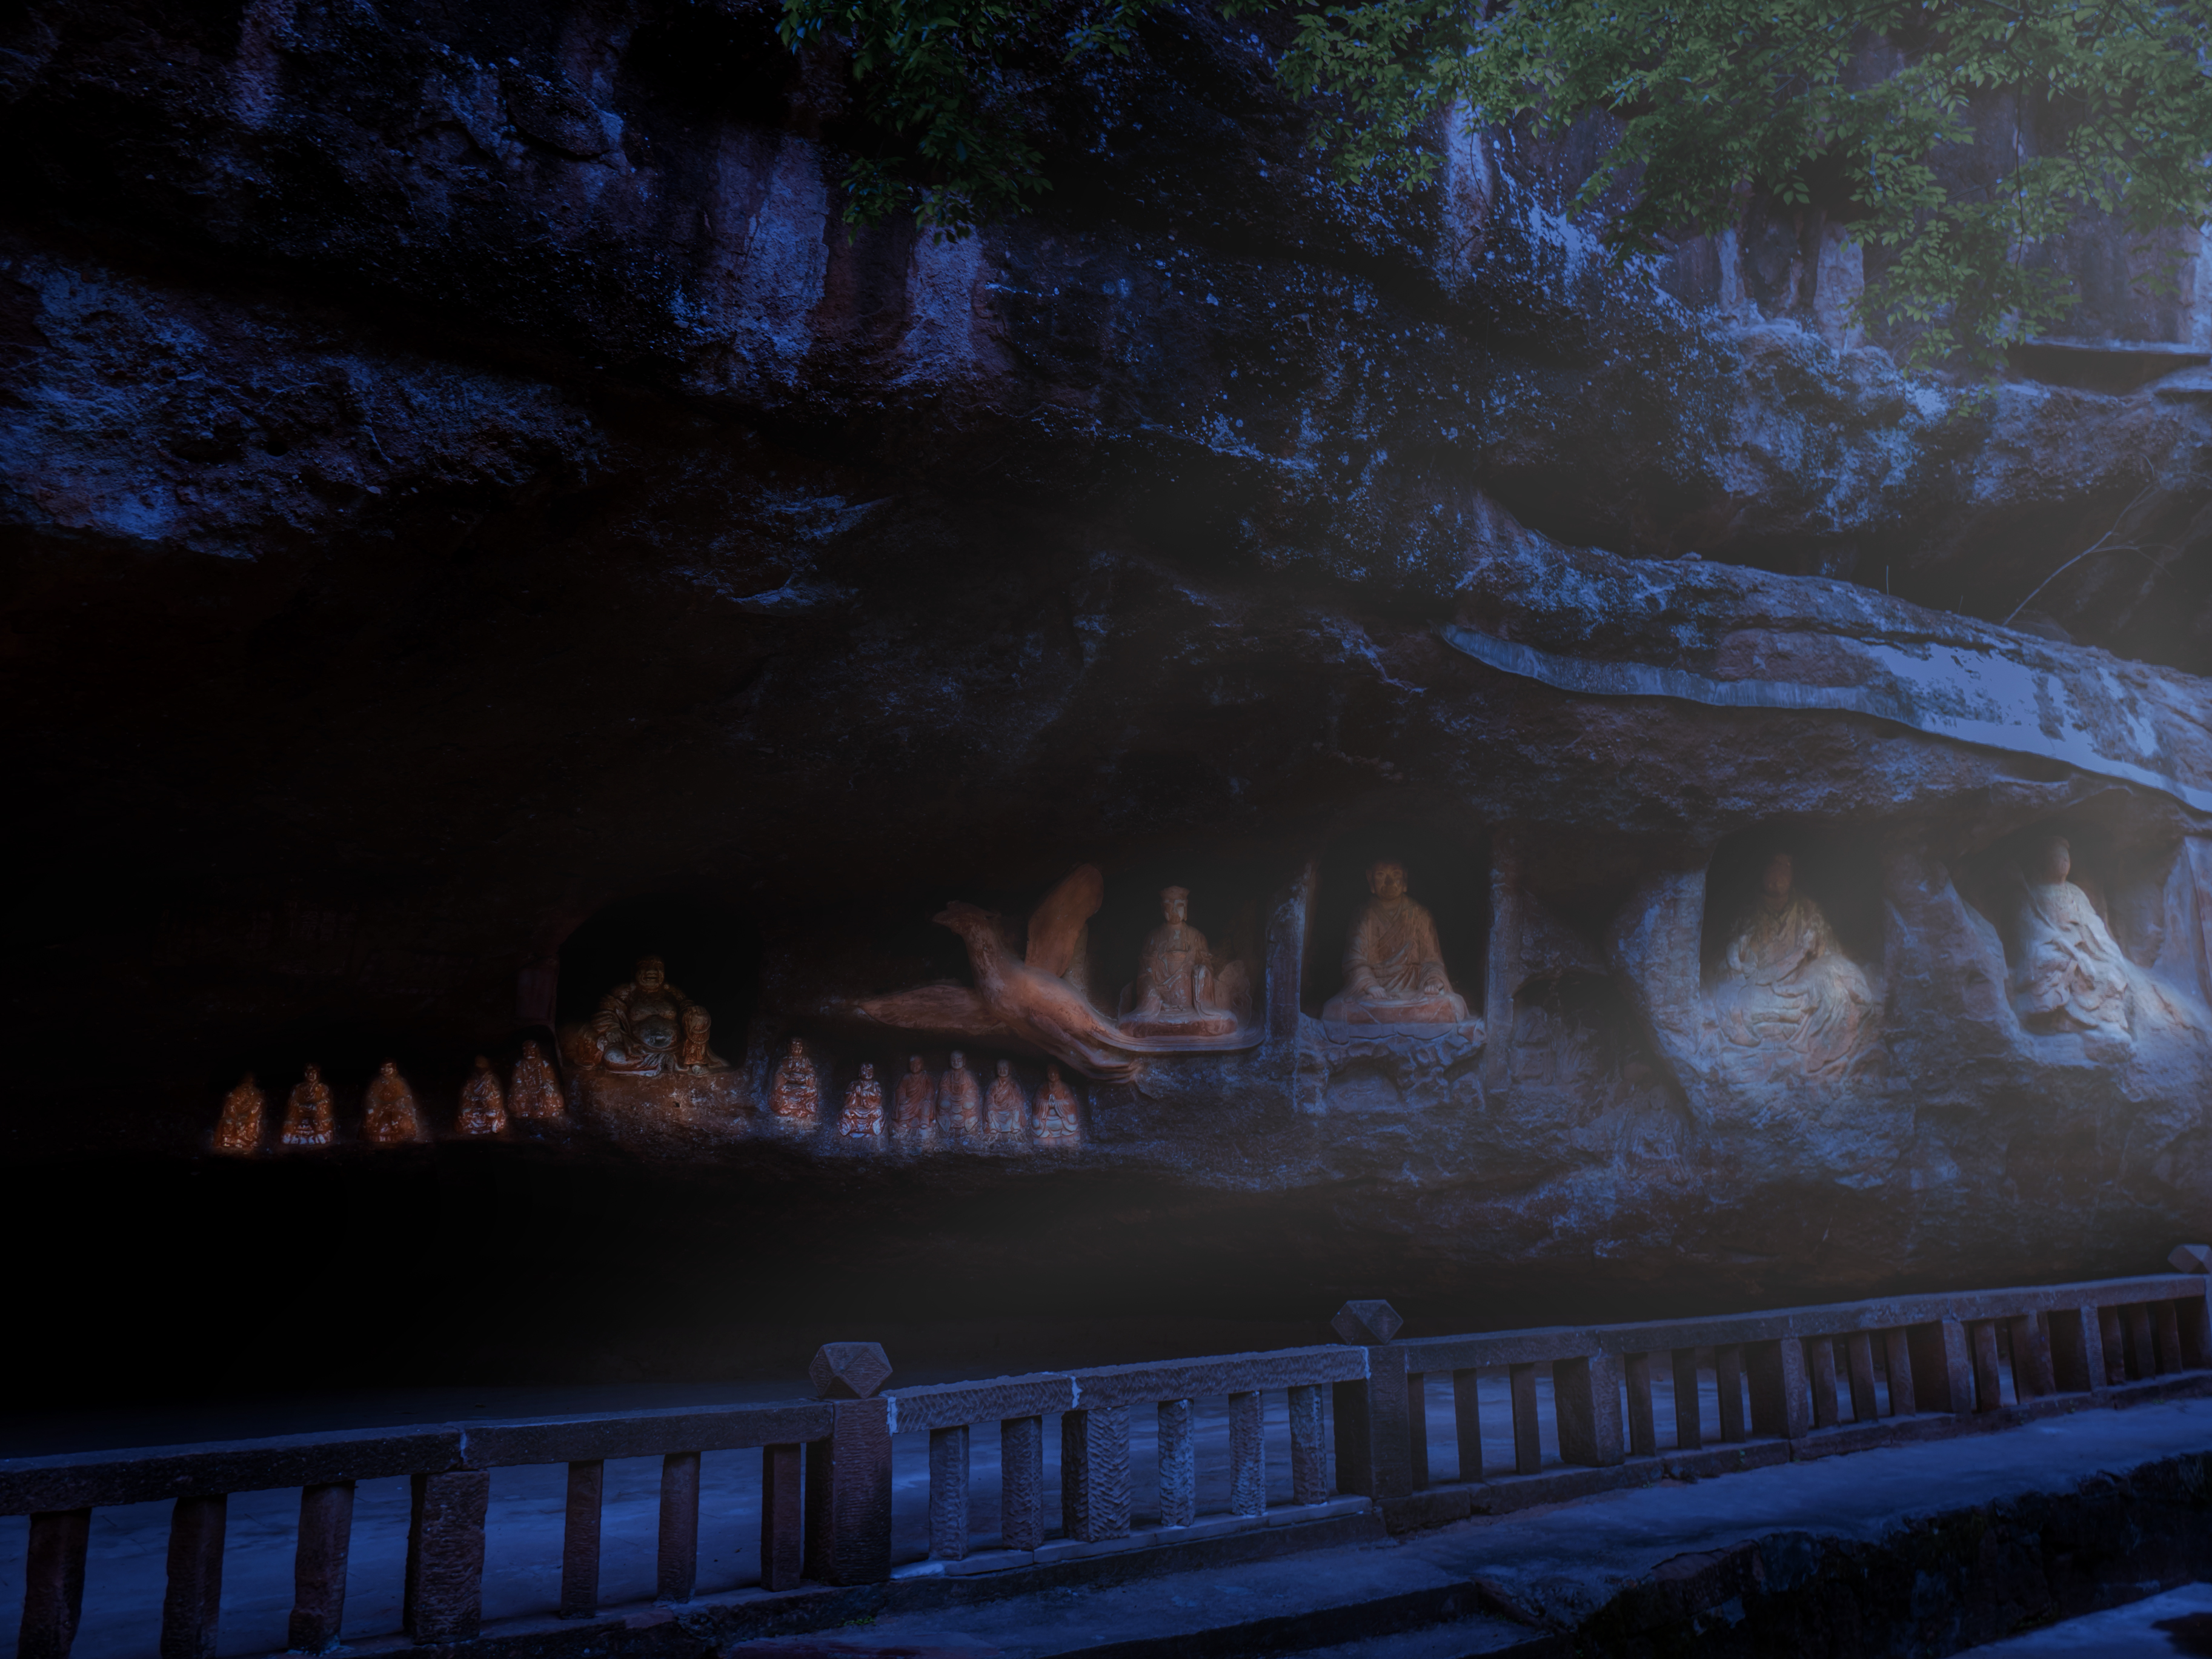
historical, site, world, nature, art, wood, wall, font, formation, tree, Tints and shades, stalactite, stalagmite, sky, speleothem, landscape, darkness, natural landscape, electric blue, geology, cave, painting, rock, winter, stairs, erosion, night, illustration, reflection, wildlife, visual arts, recreation, freezing, history, city, mural, jungle, drawing, tourist attraction, forest